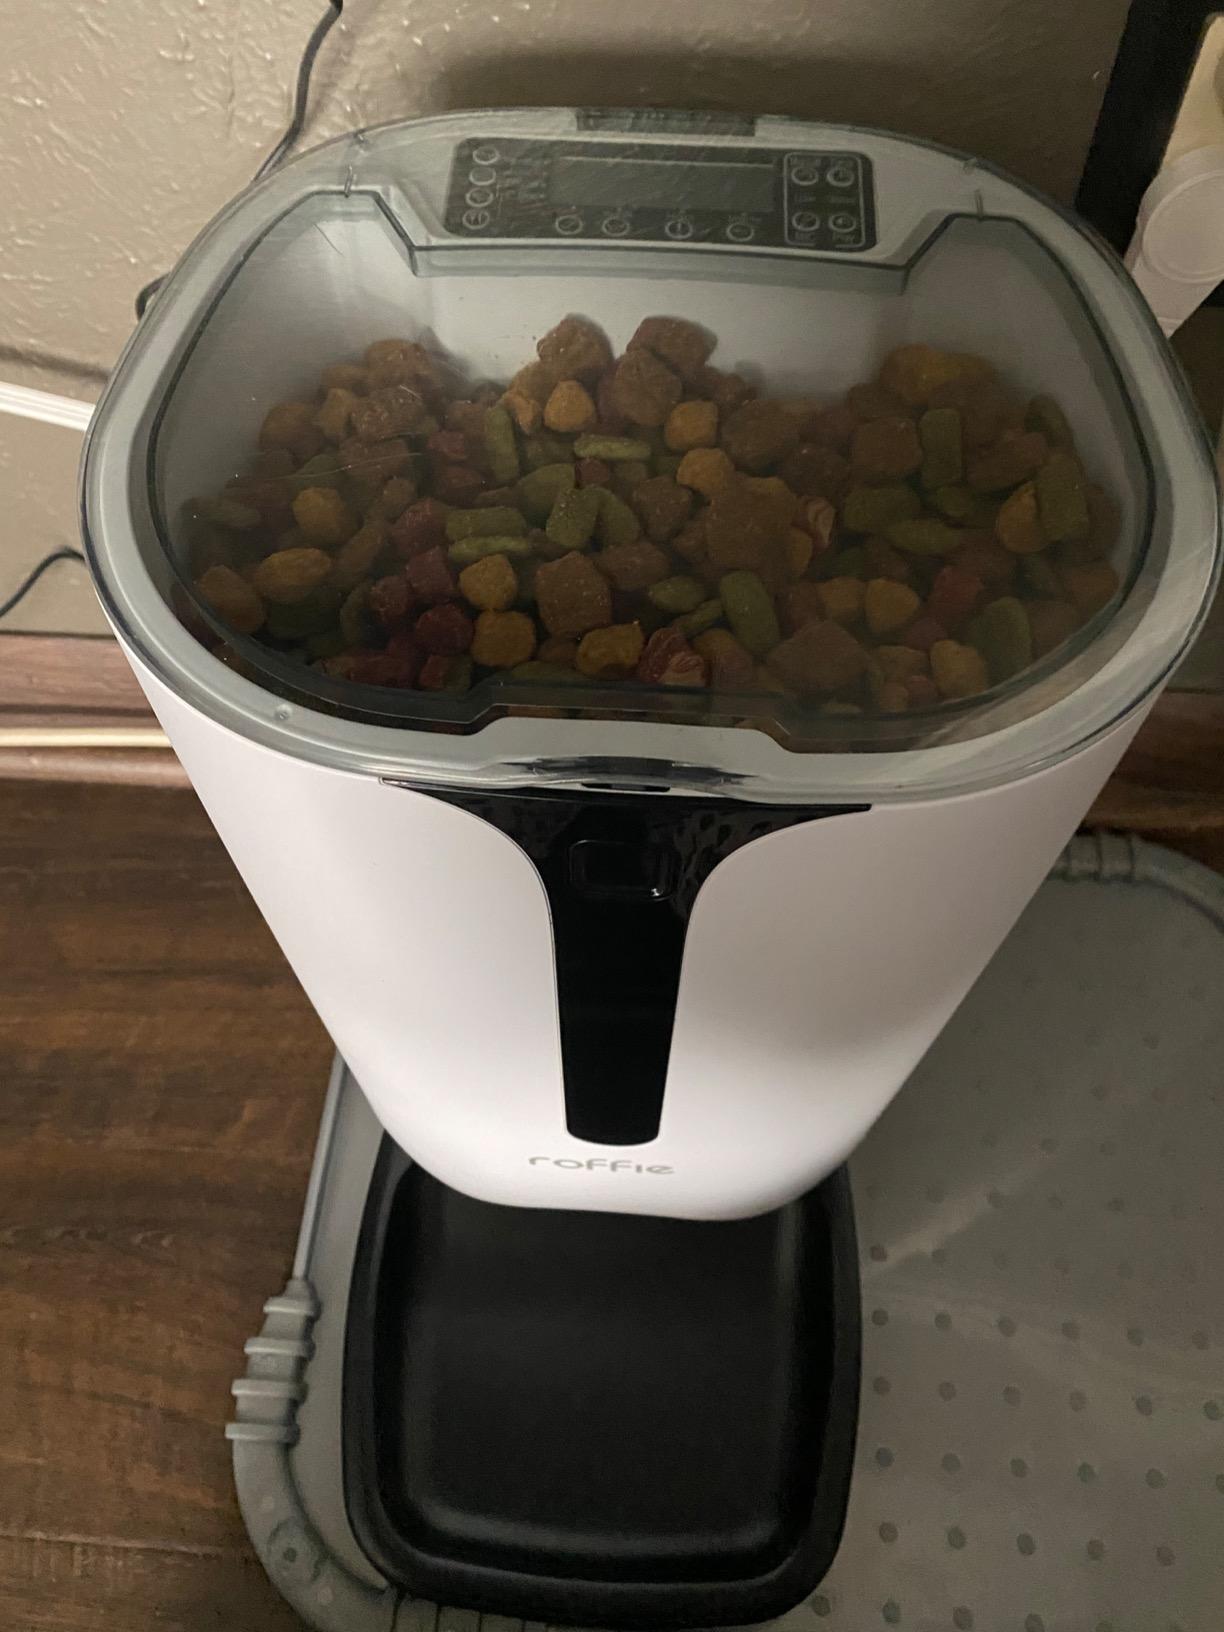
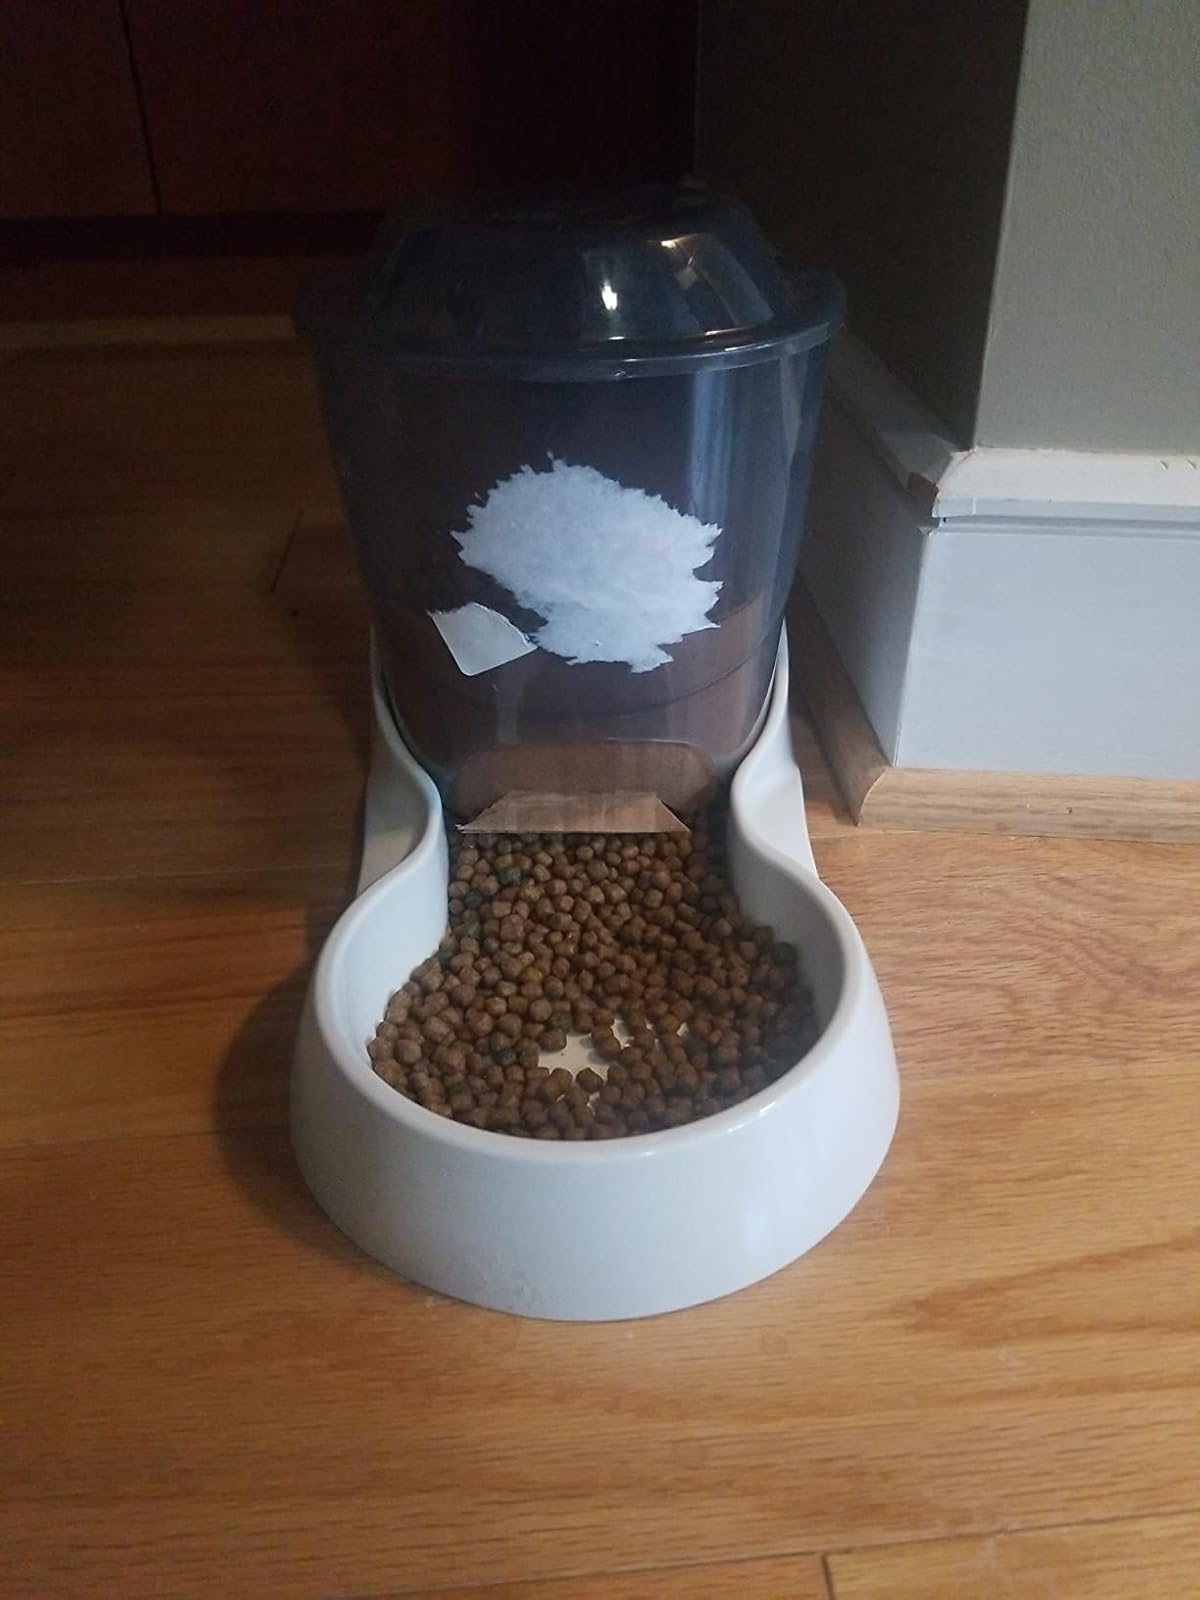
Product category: items_feeder
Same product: no